Boston

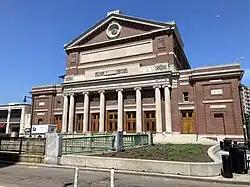
Symphony Hall at 301 Massachusetts Avenue, home of the Boston Symphony Orchestra

In addition to city government, numerous commissions and state authorities, including the Massachusetts Department of Conservation and Recreation, the Boston Public Health Commission, the Massachusetts Water Resources Authority (MWRA), and the Massachusetts Port Authority (Massport), play a role in the life of Bostonians. As the capital of Massachusetts, Boston plays a major role in state politics.